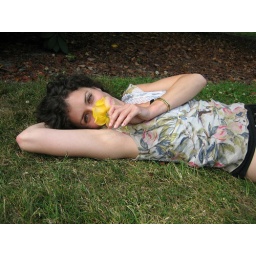
i gave the yellow rose away but it still sits in my car